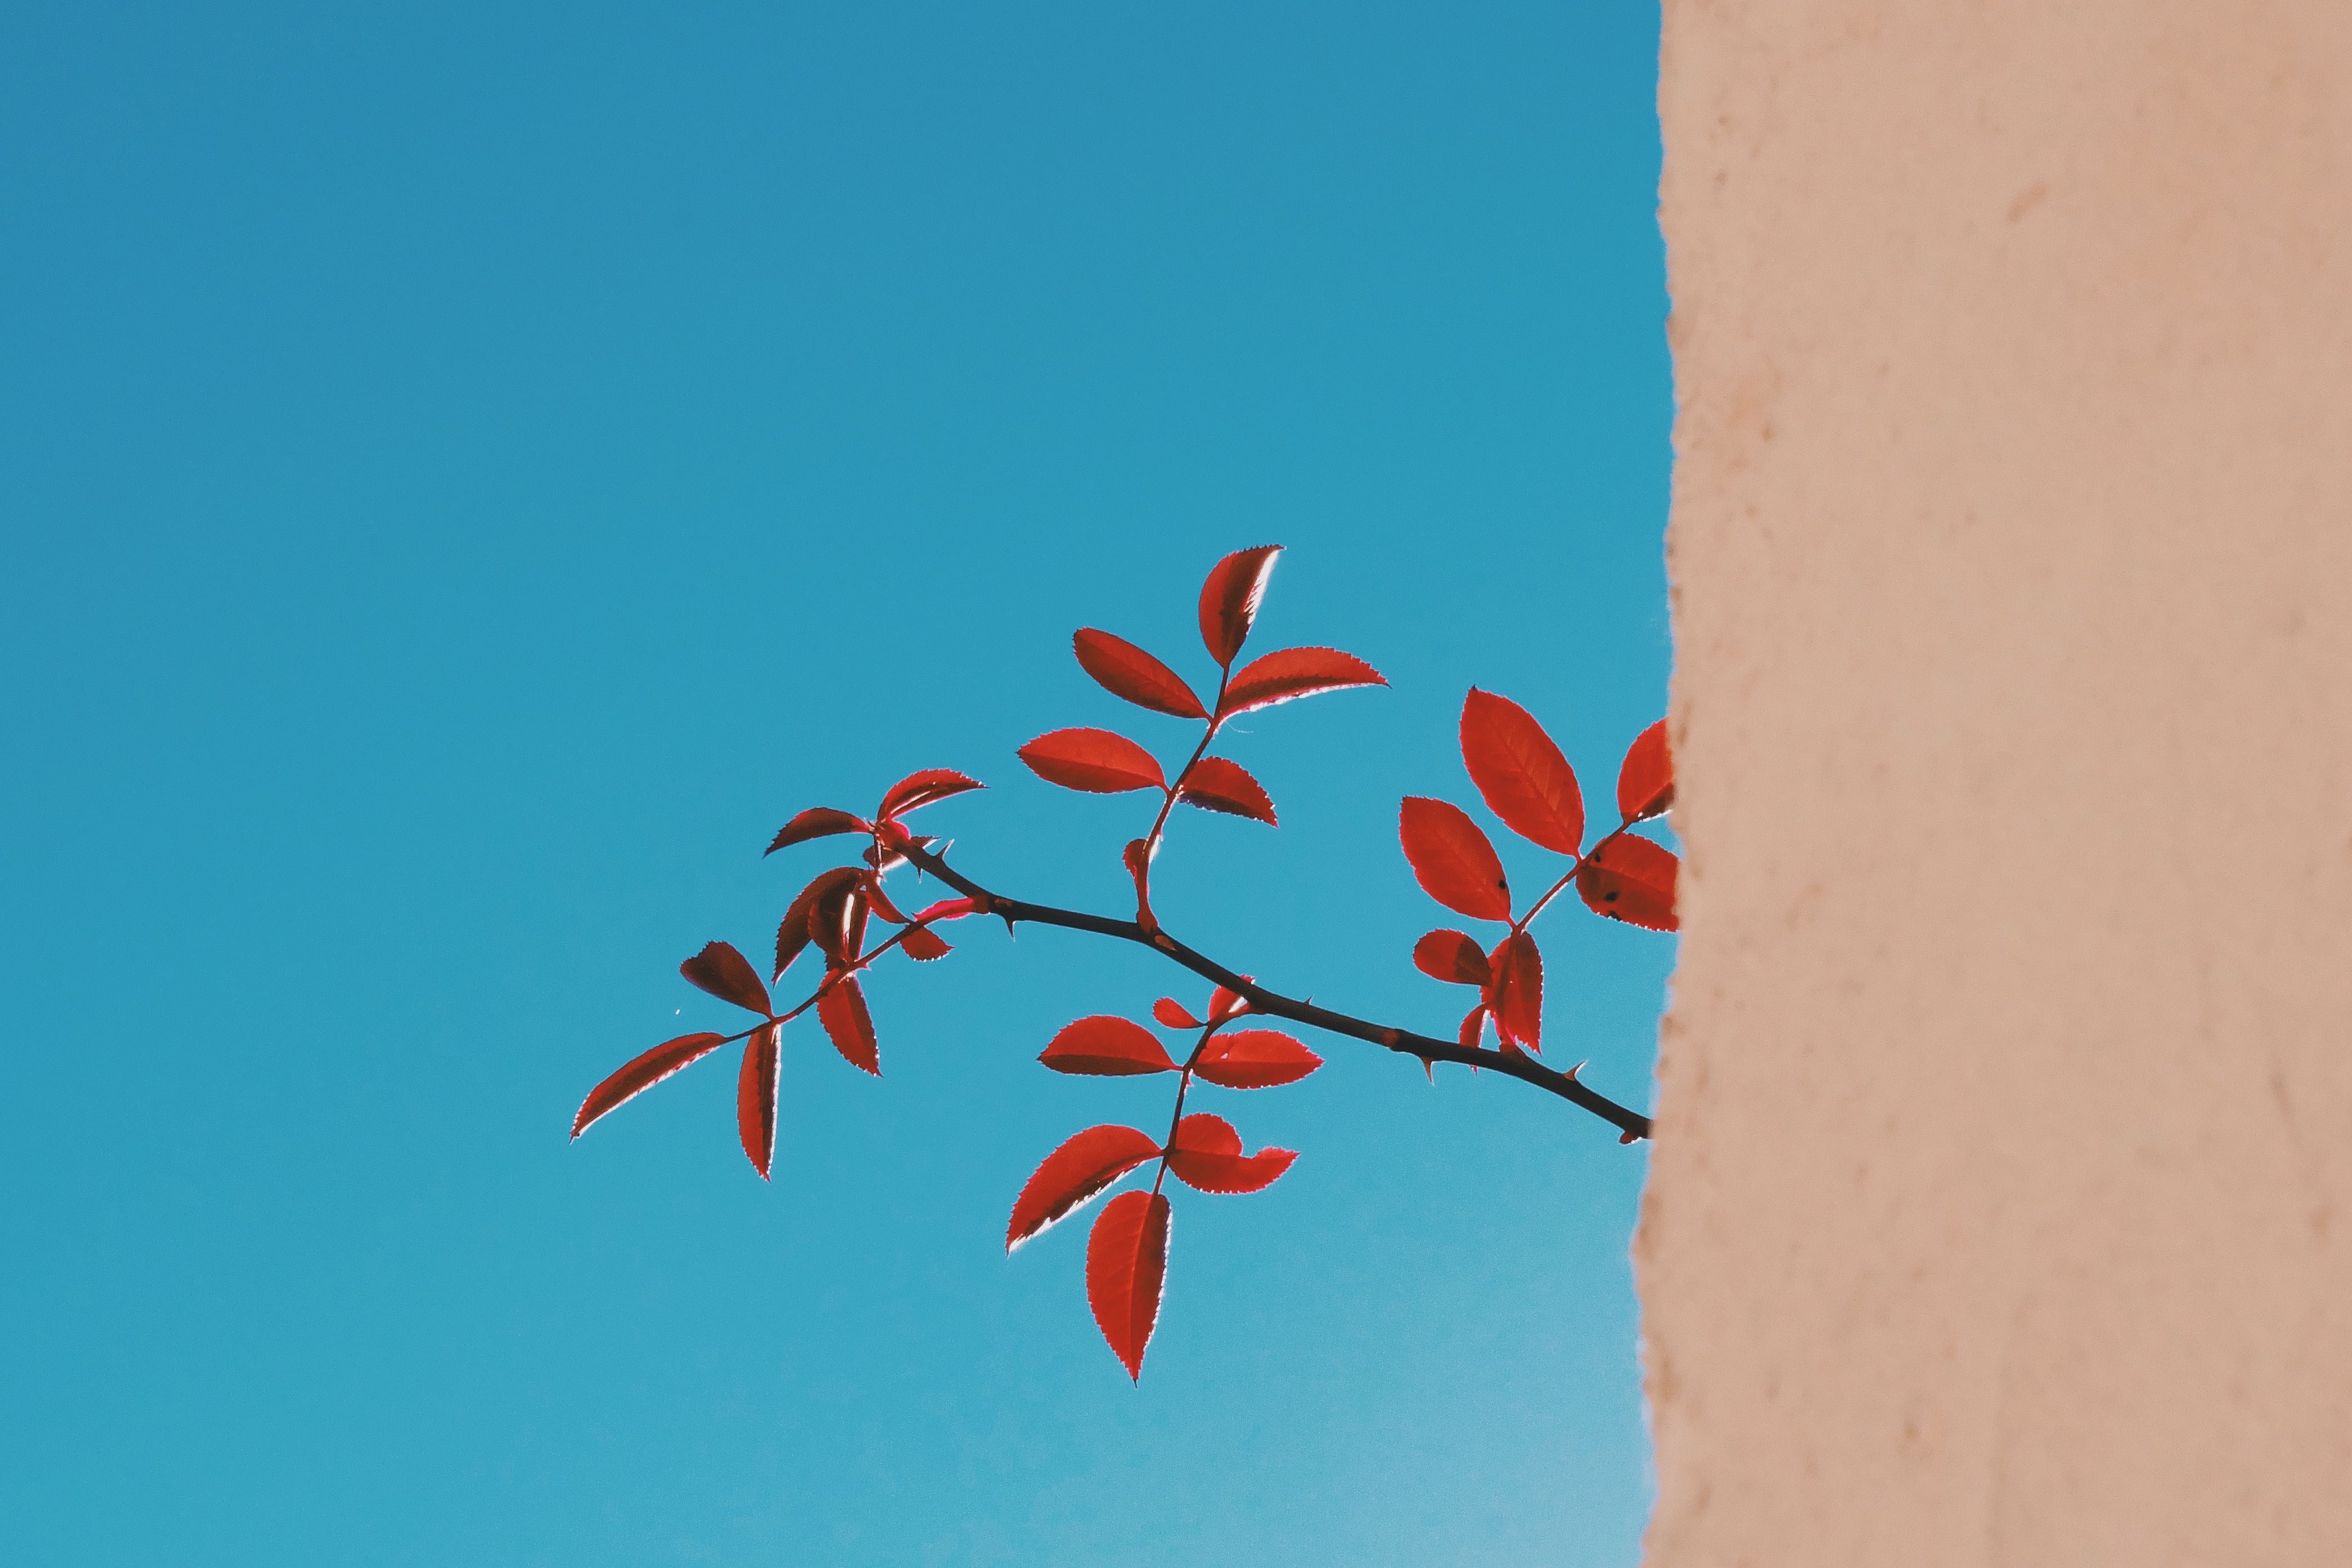
tree, nature, branch, plant, sky, white, leaf, flower, wall, looking, line, red, blue, season, twig, leaves, single, over, curious